Kao (crater)

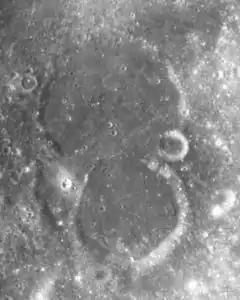
Apollo 17 mapping camera image, Kao at top and Helmert at bottom

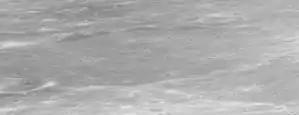
Oblique view from Apollo 17

Kao is a small lunar impact crater that is located near the eastern limb of the Moon. It lies near the southern edge of the Mare Smythii, a lunar mare that continues onto the far side of the surface. This crater lies to the east-southeast of the crater Widmannstätten. Less than a crater diameter to the north-northeast is the small crater Tucker.